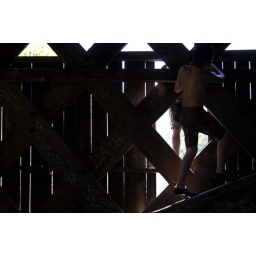
The longest covered bridge in VT. These kids were jumping off into the river below.